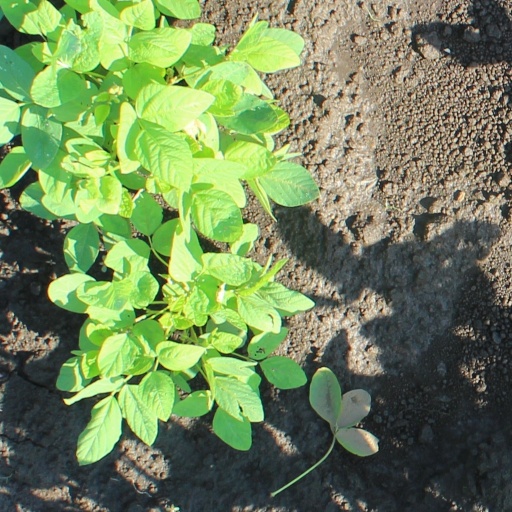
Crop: soybean